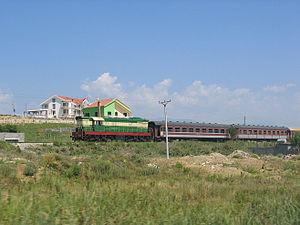
Hekurudha Shqiptare est le nom de l'opérateur ferroviaire nationale albanaise.